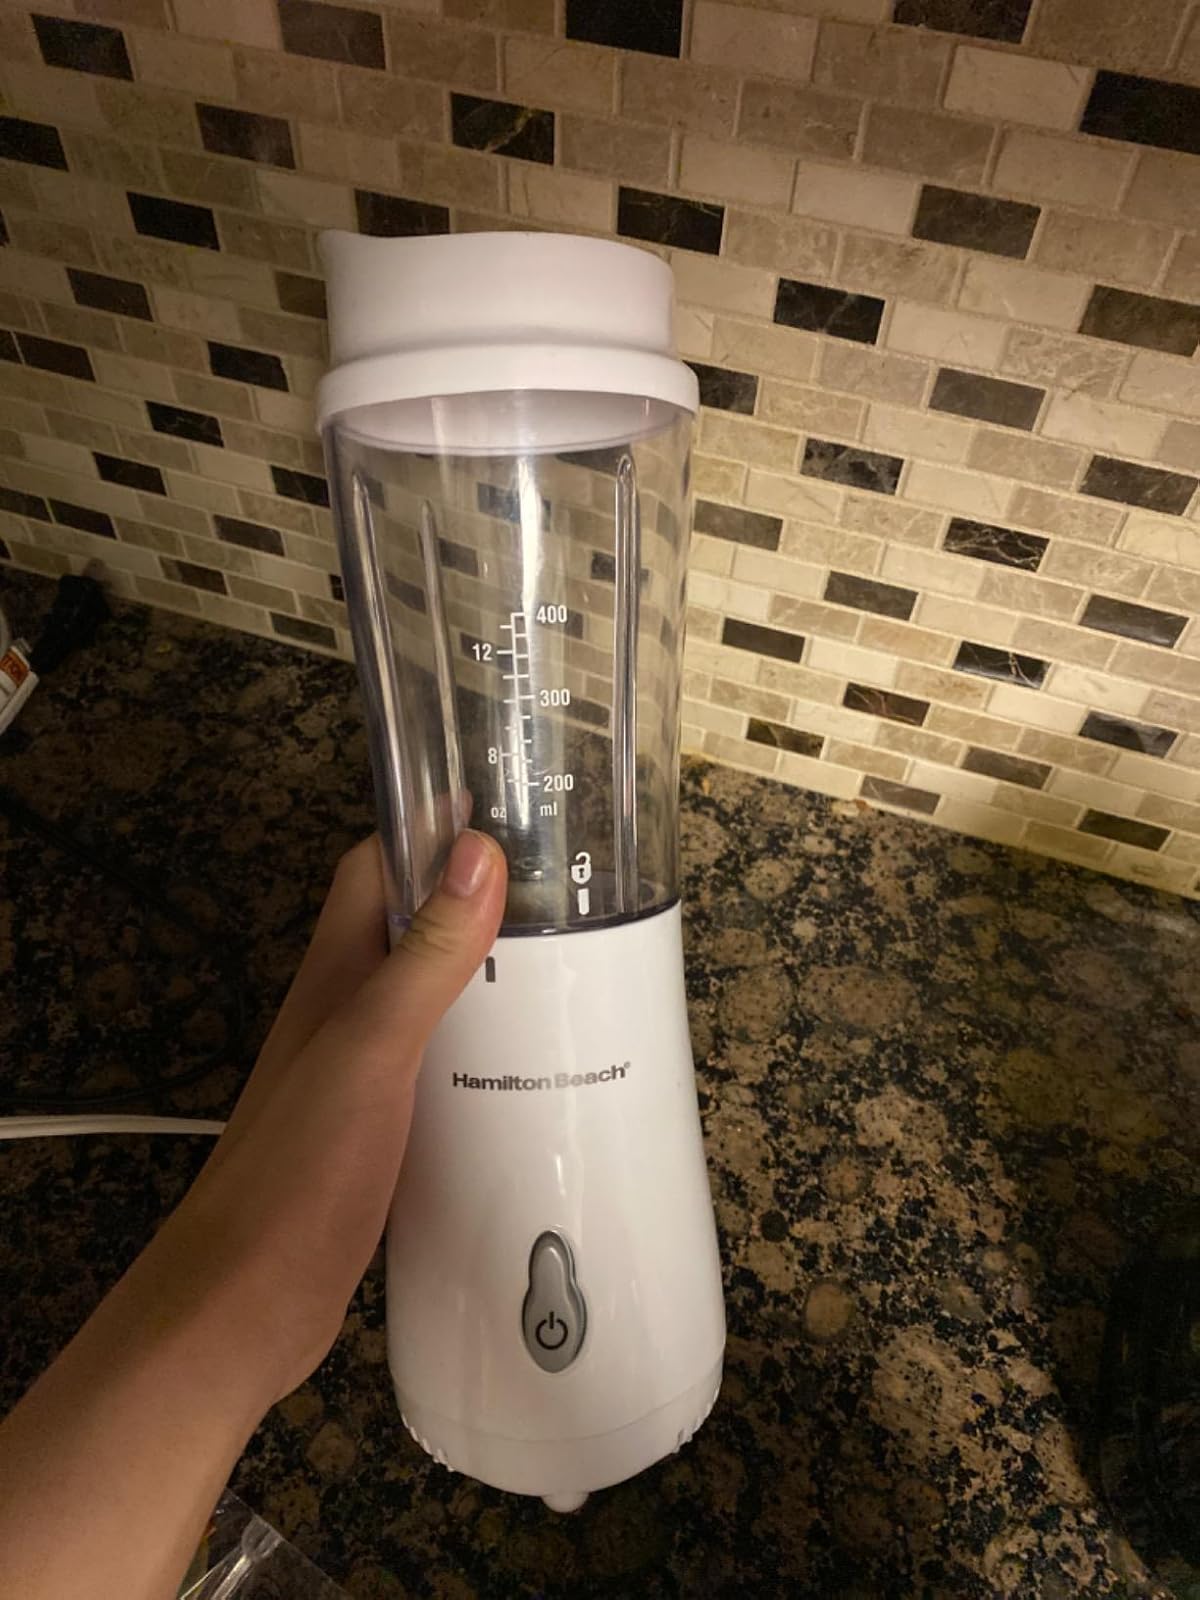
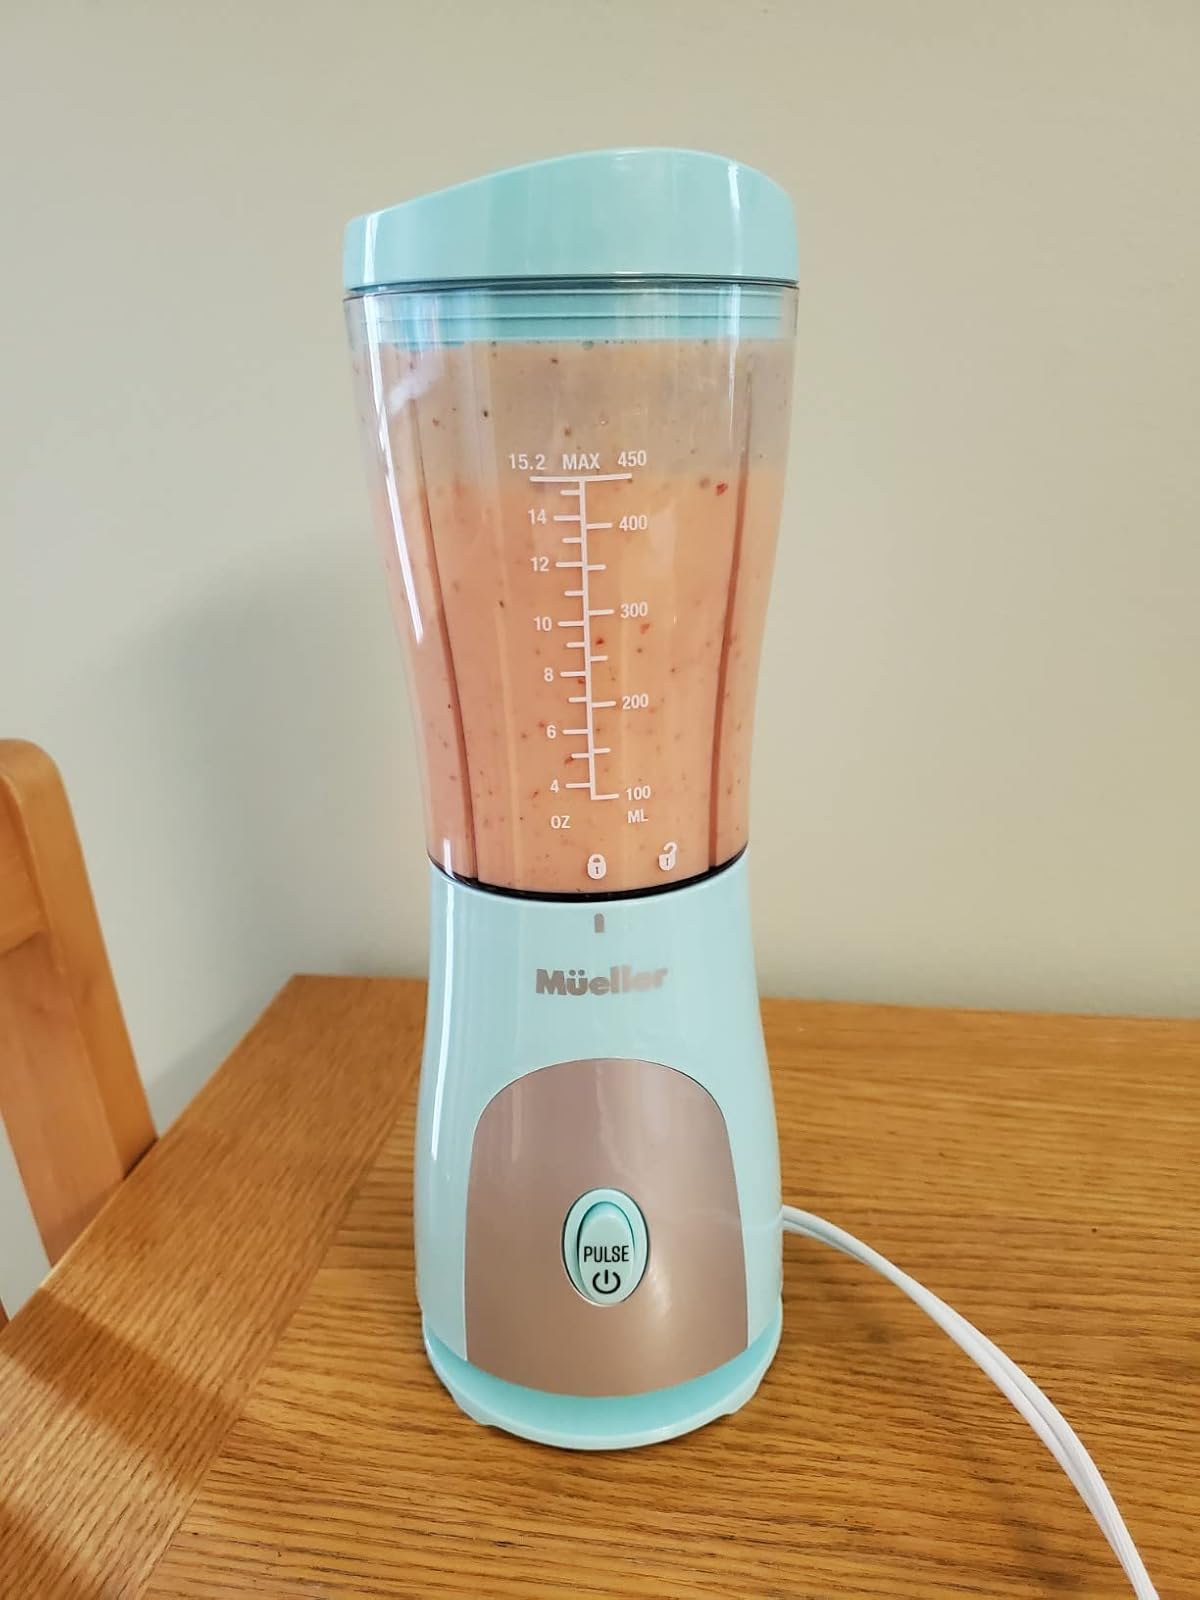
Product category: items_blender
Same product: no